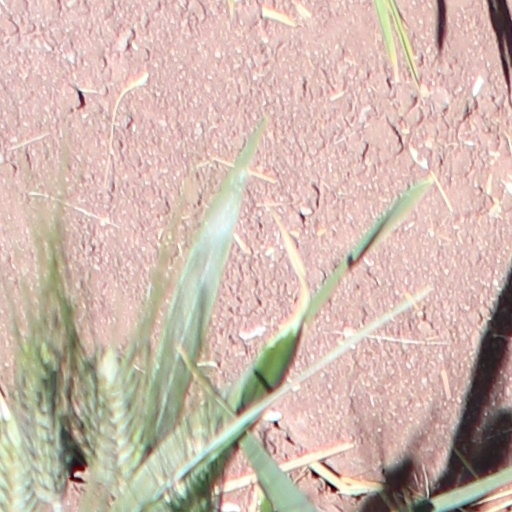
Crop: wheat